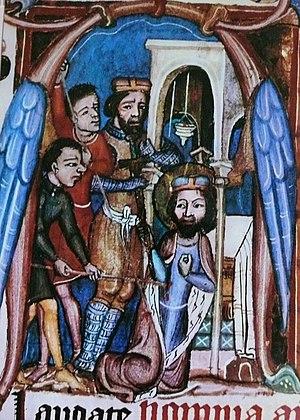
Boleslav Iᵉʳ le Cruel fut duc de Bohême de 935 à 967. Il mourut en 973.